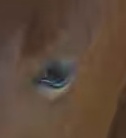
Face region: eyes (orbital_tightening_and_eye_area)
Pain indicator: moderately_present